Haugtussa (Grieg)

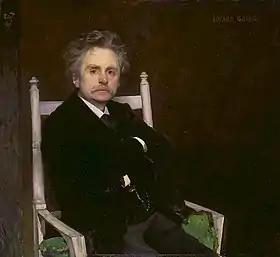
Composer Edvard Grieg, portrait by Eilif Peterssen (1891)

Haugtussa, Op. 67, or "The Mountain Maid", is a song cycle for soprano and piano composed by Edvard Grieg in 1895 and published in 1898. Even though Grieg wrote a total of 181 songs, this is the only song cycle in his entire output. The text was written by the Norwegian writer Arne Garborg, an excerpt from his book of poetry "Haugtussa". It tells the story of Haugtussa, a young herding girl, and her first love affair with a boy, her first heartache. Both the lyrics, which brim over with imagery of gurgling brooks and tasty blueberries, and the music that mimics this imagery, intertwine the main character’s personal story and the mystic spring-like landscape that surrounds her, which may even motivate it.